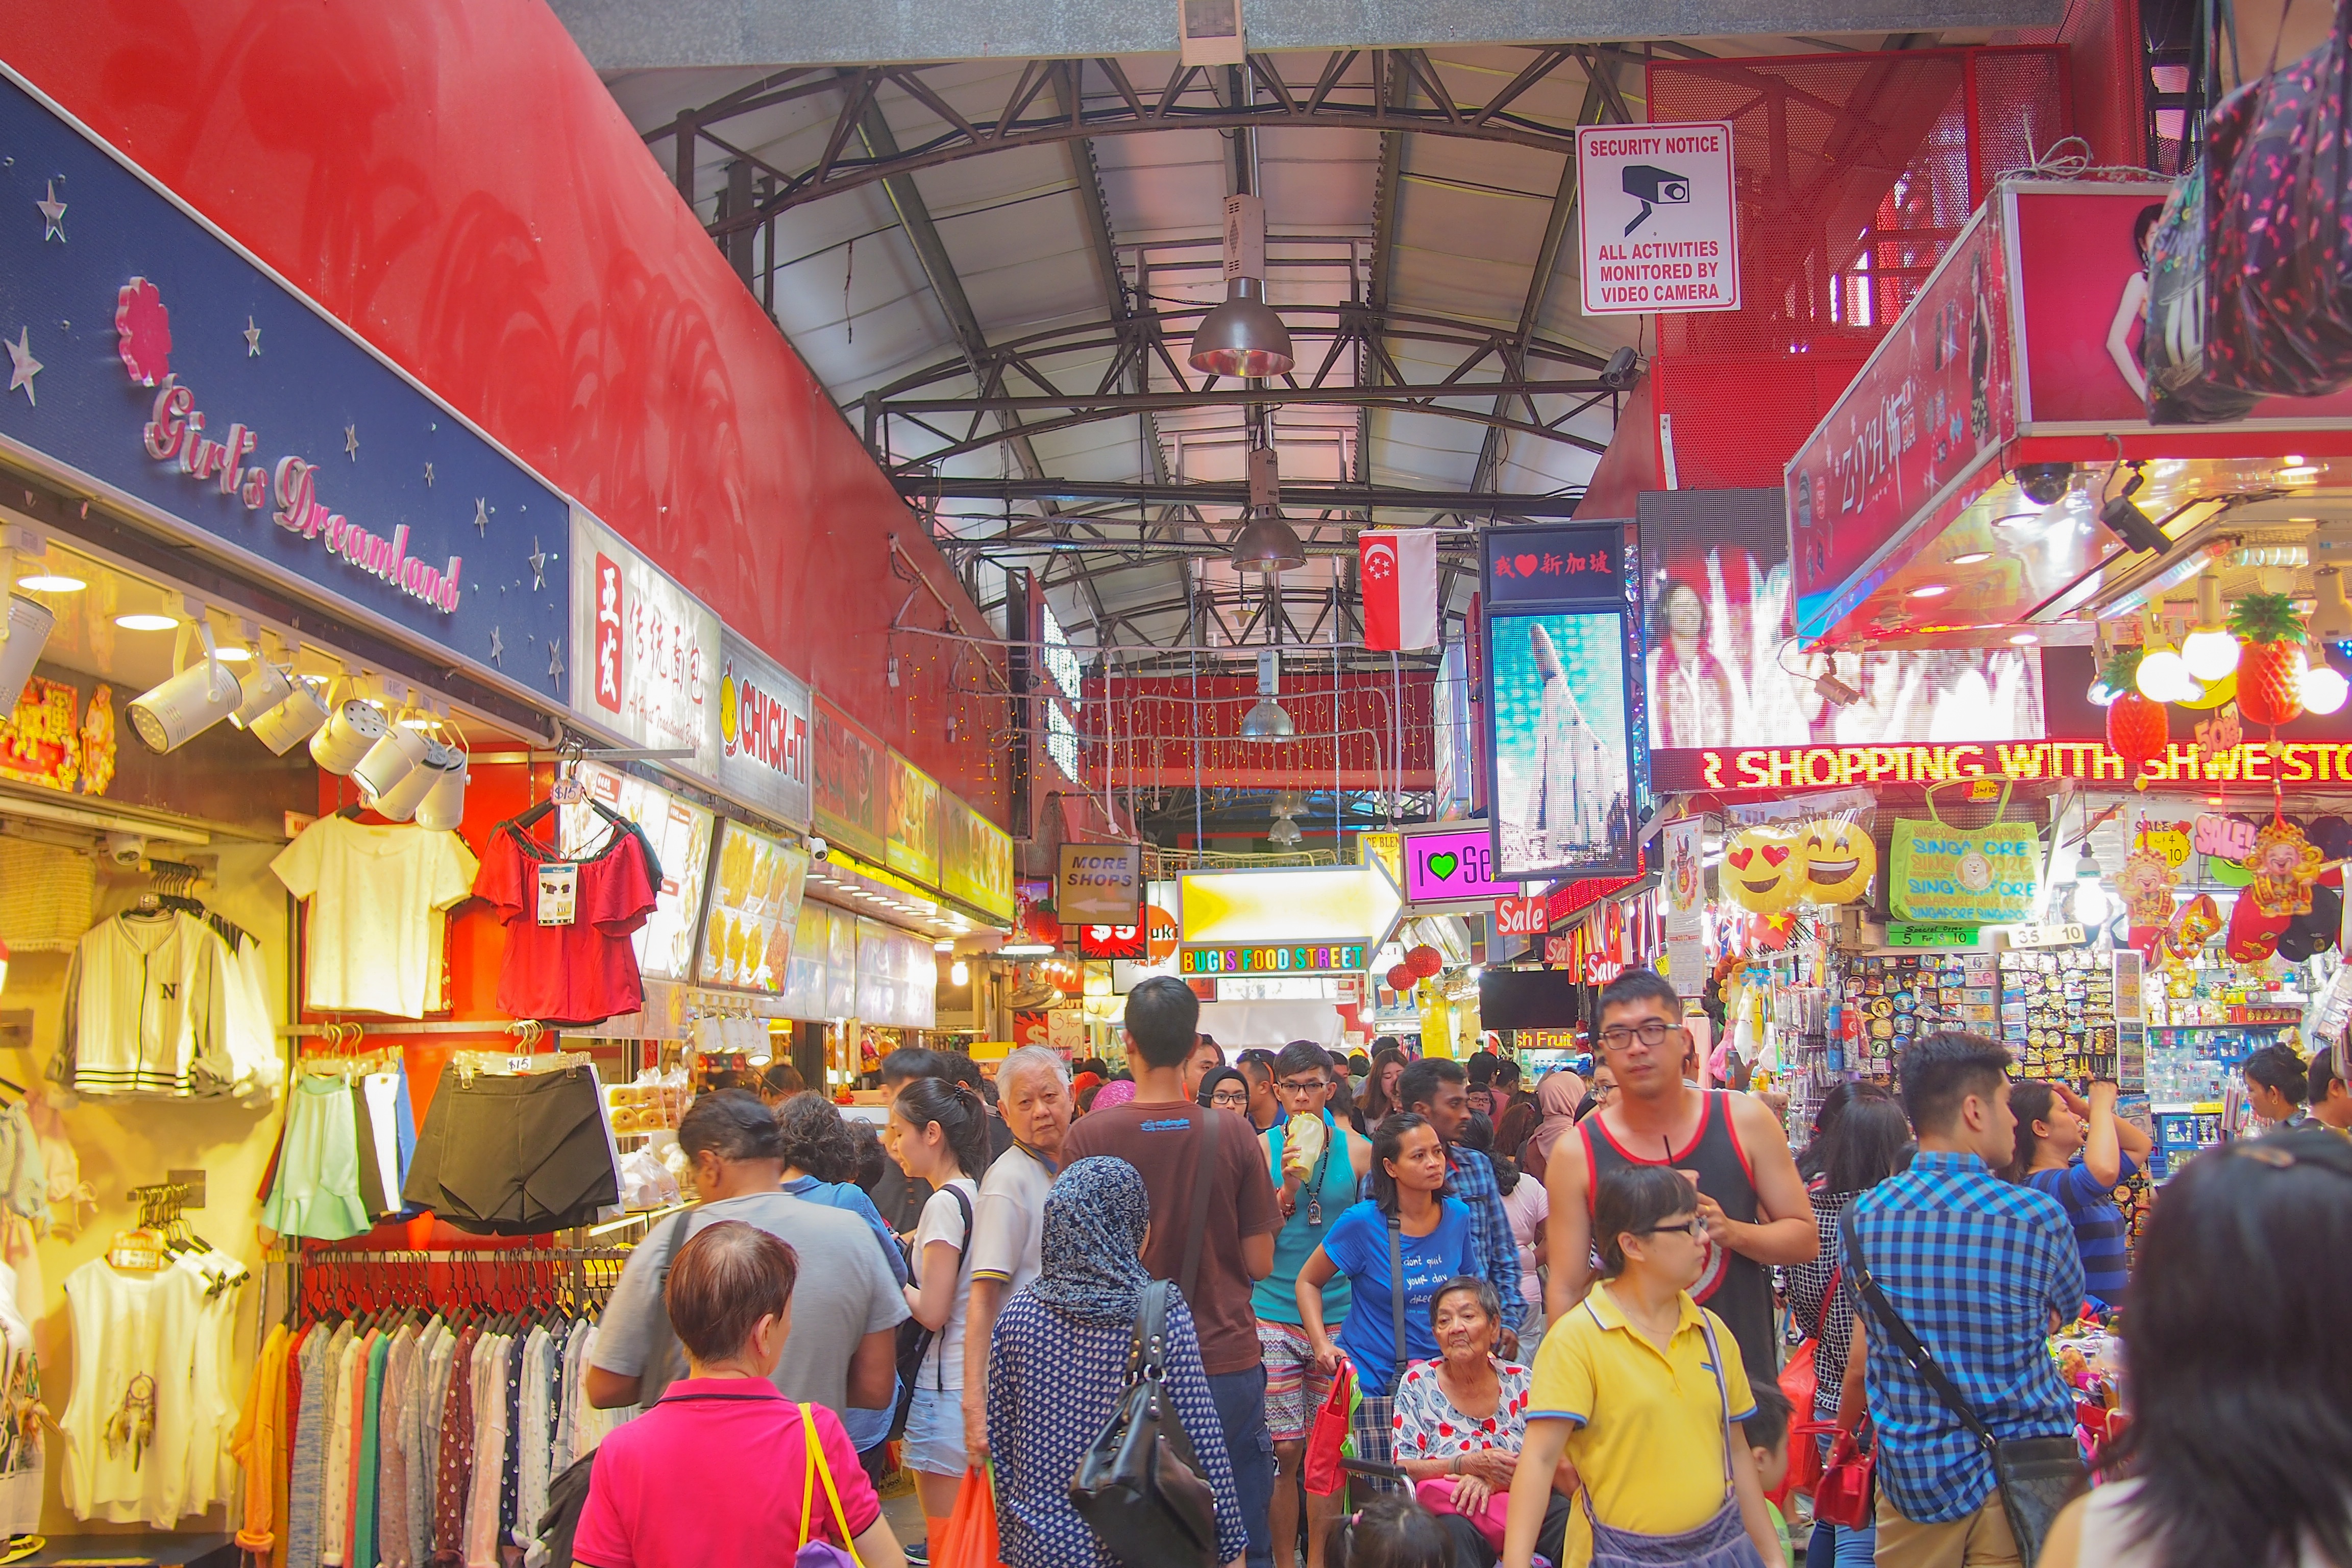
city, crowd, food, vendor, bazaar, market, marketplace, shopping, public space, stall, fair, retail, human settlement, yatai